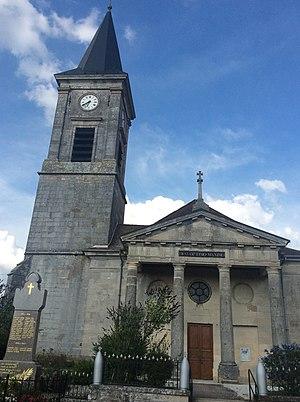
L'église d'Aillianville
Aillianville est une commune française située dans le département de la Haute-Marne, en région Grand Est.